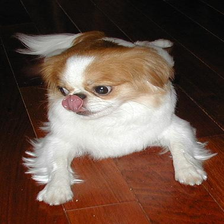
Species: dog
Breed: japanese chin